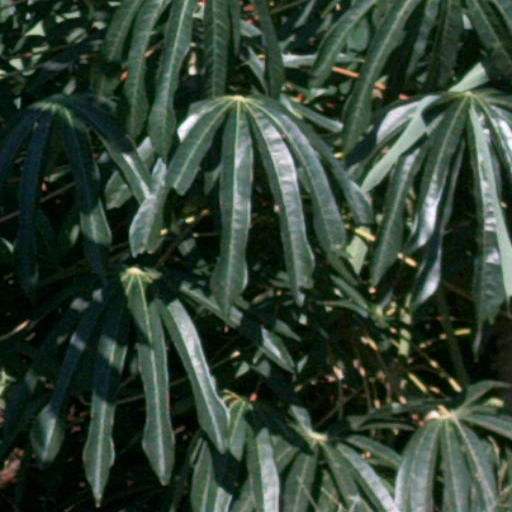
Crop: cassava